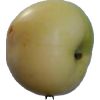
Label: Apple 6